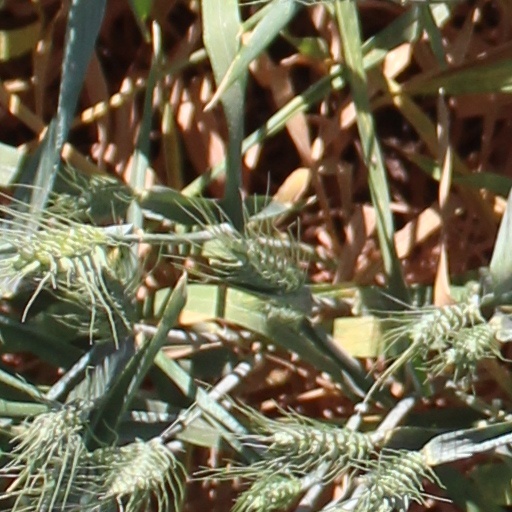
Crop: wheat